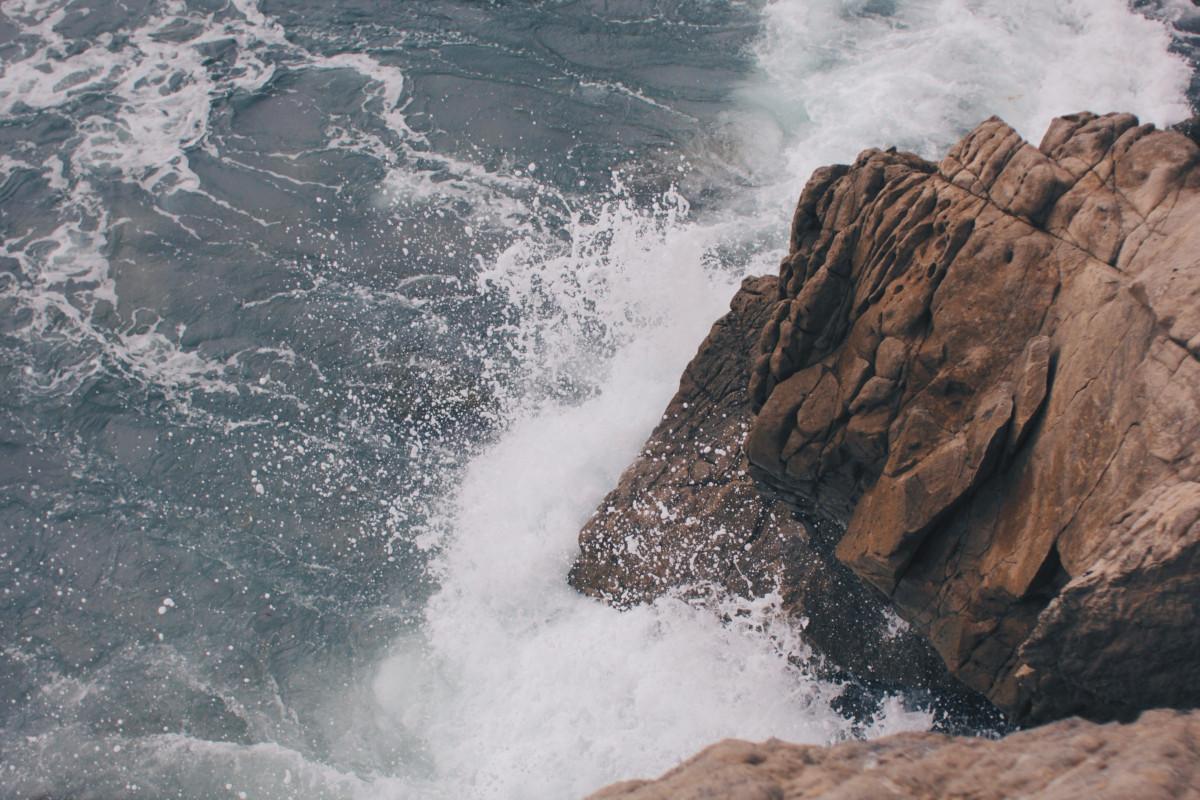
Tags: coast, rock, ocean, shore, cliff, foam, rapid, terrain, body of water, water feature, cape